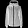
Label: Coat